Stamp Act 1765

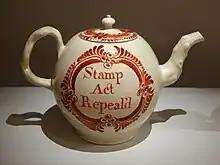
Teapot commemorating the repeal of the Stamp Act 1765

While the colonial legislatures were acting, the ordinary citizens of the colonies were also voicing their concerns outside of this formal political process. Historian Gary B. Nash wrote: